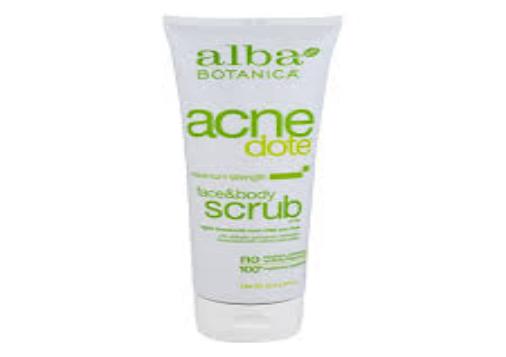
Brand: Alba Botanica
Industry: Necessities